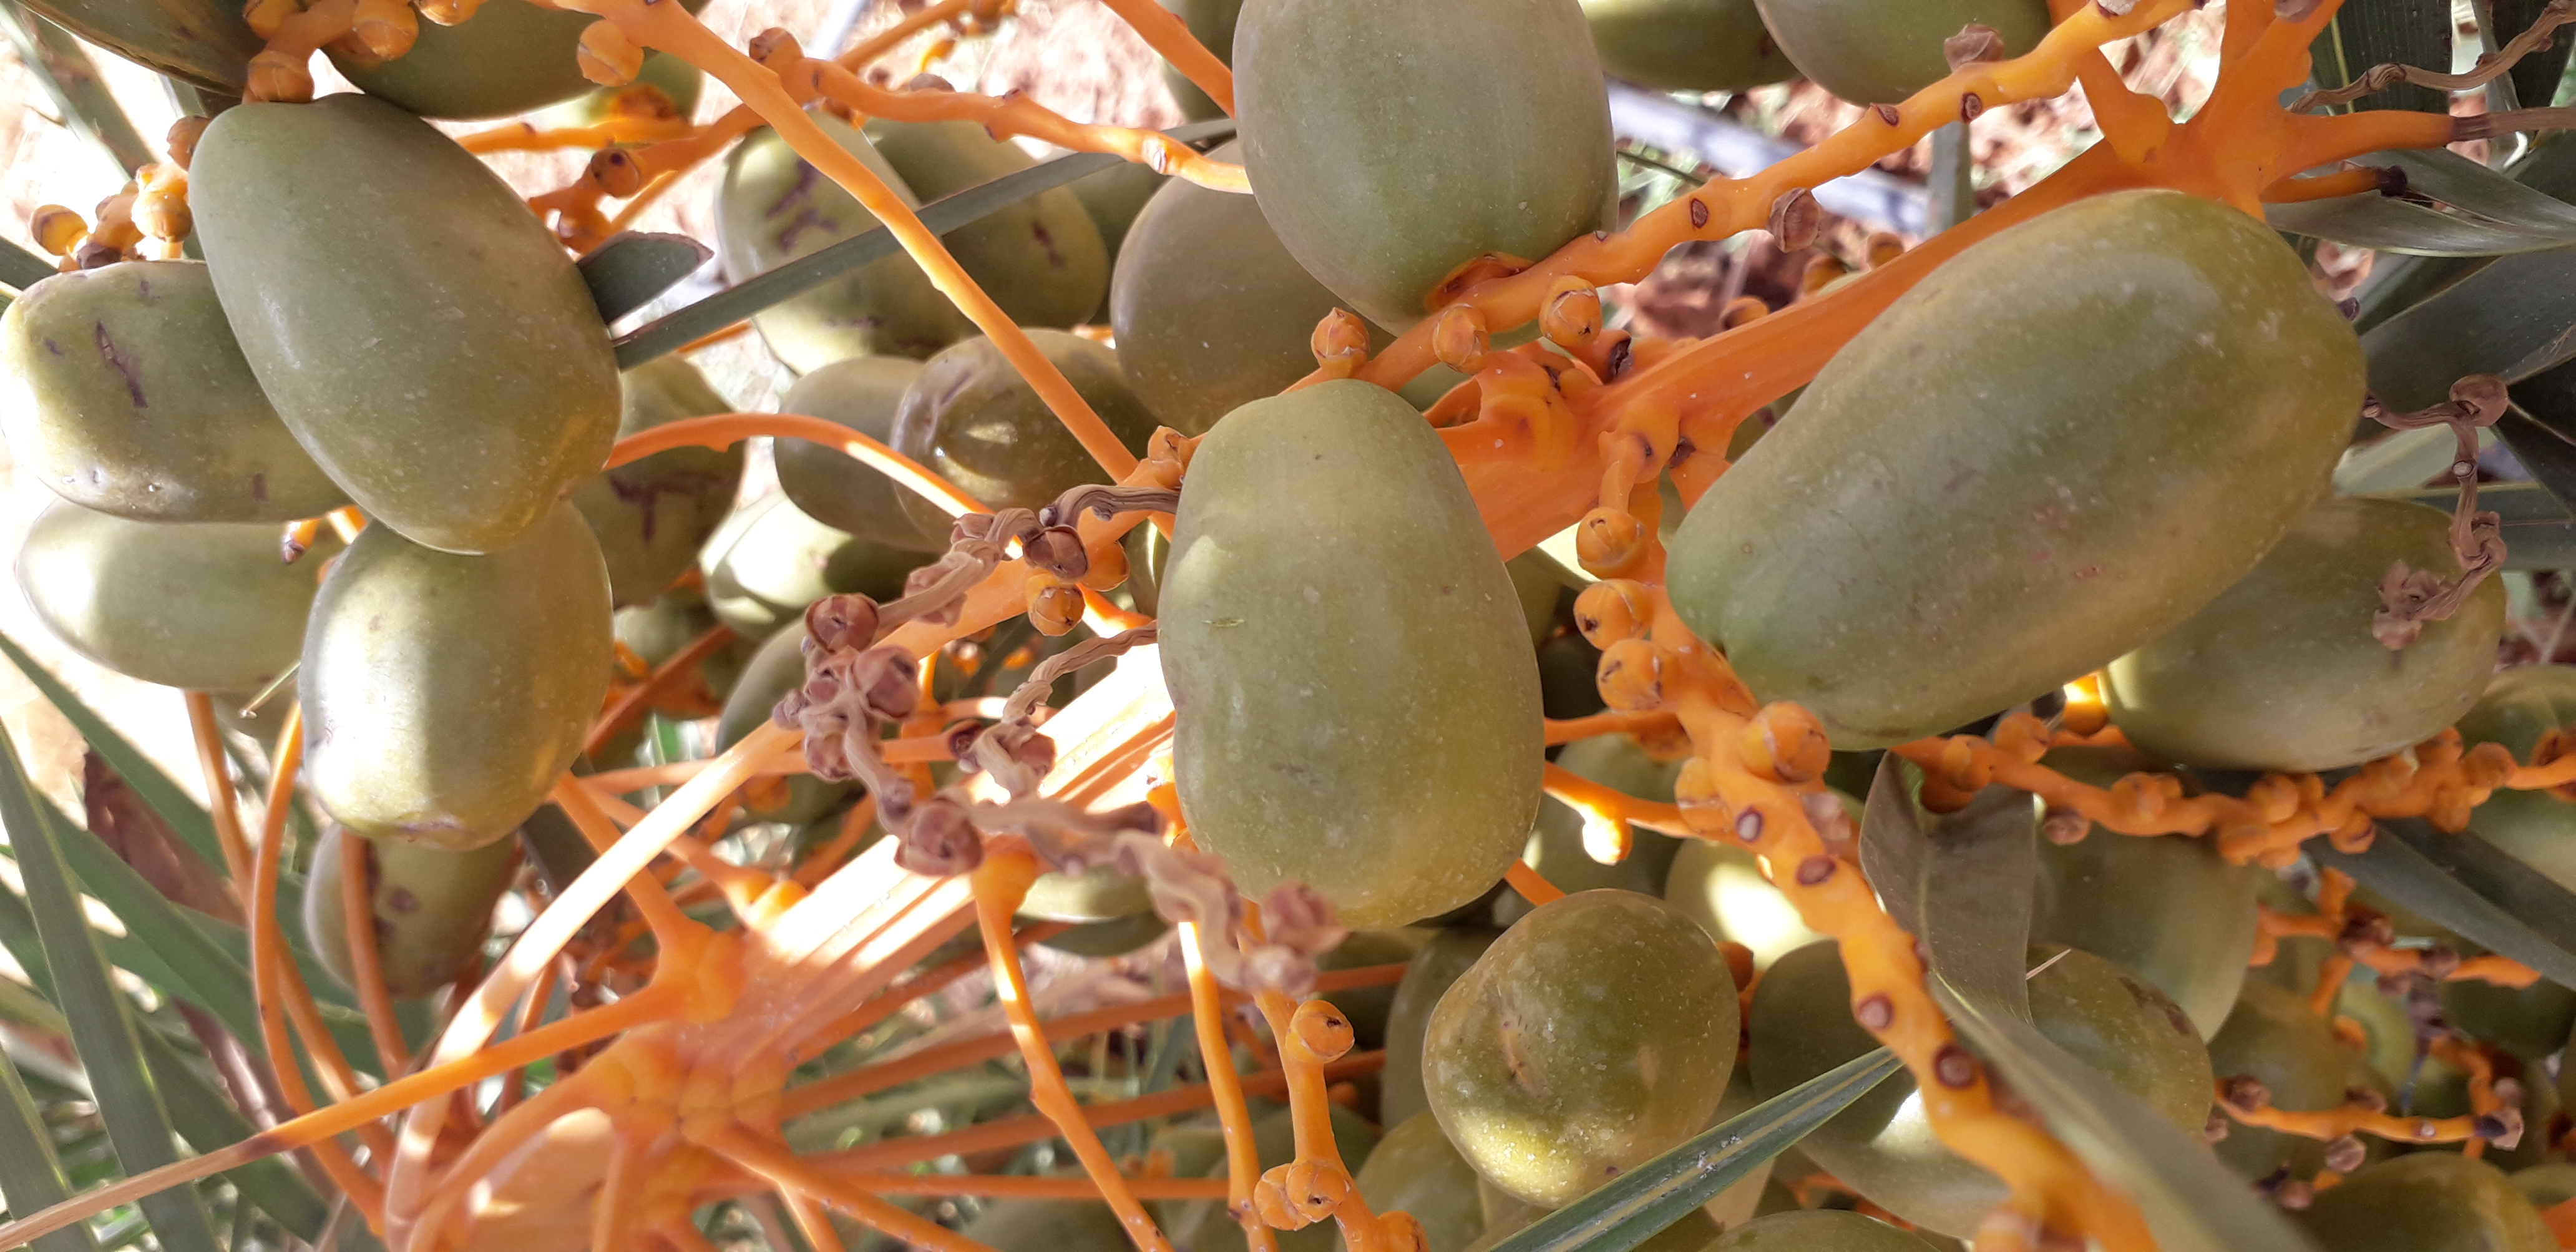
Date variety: Boufagous